Microbial desalination cell

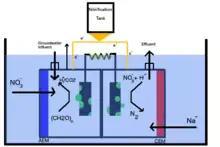
Submerged microbial desalination-denitrification cell supplied with synthetic groundwater and a wastewater supply for denitrification and desalination of influent groundwater .

Increasing agricultural development is associated with the trend of elevated nitrogen concentrations in surrounding soil and groundwater composition due to the runoff of fertilizers and agricultural byproducts. Development of a submerged microbial desalination-denitrification cell (SMDDC) to remove nitrogen and saline from subsurface water alleviates the demand for additional compounds acting as electron donors and instead produces both a net energy and clean, desalinated and denitrified water. In contrast to the typical MDC model, the SMDDC excludes a middle desalination chamber, but instead only contains an anode and cathode chamber separated by a polycarbonate plate and are parallel to the exterior AEM and CEM respectively. Nitrate is introduced through the AEM into the anode chamber through synthetic groundwater, then propagated as an effluent through the external loop to the cathode chamber, in which nitrate is reduced to nitrogen by the cathode and sodium influent. A wastewater feeding tank pumps water to the anodic chamber for subsequent oxidation of sludge by the anodic biofilm. Similar to the original configuration of the MDC, the SMDDC also includes an external circuit in which electrons are thus freed from the oxidation process of the sludge and drove through a closed, external circuit to the cathodic chamber. The toxic and pathogenic content of the wastewater are thus separated simultaneously with the denitrification of the groundwater, producing water that is thus filtered out as a usable effluent. Highest nitrate removal was exhibited when an external voltage (0.8 V) was applied to the circuit, transporting the ions to the anodic chamber and reducing nitrate via heterotrophic denitrification.